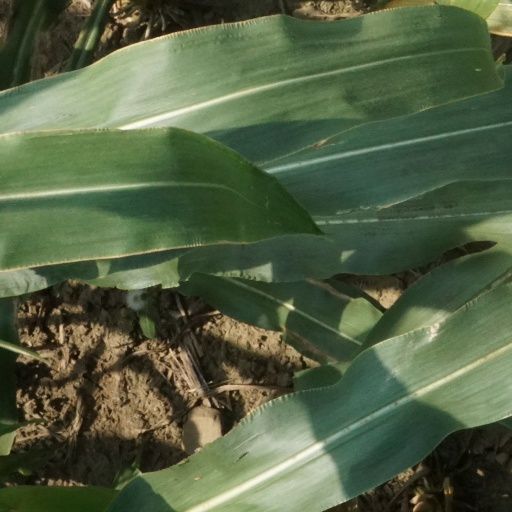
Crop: maize; corn